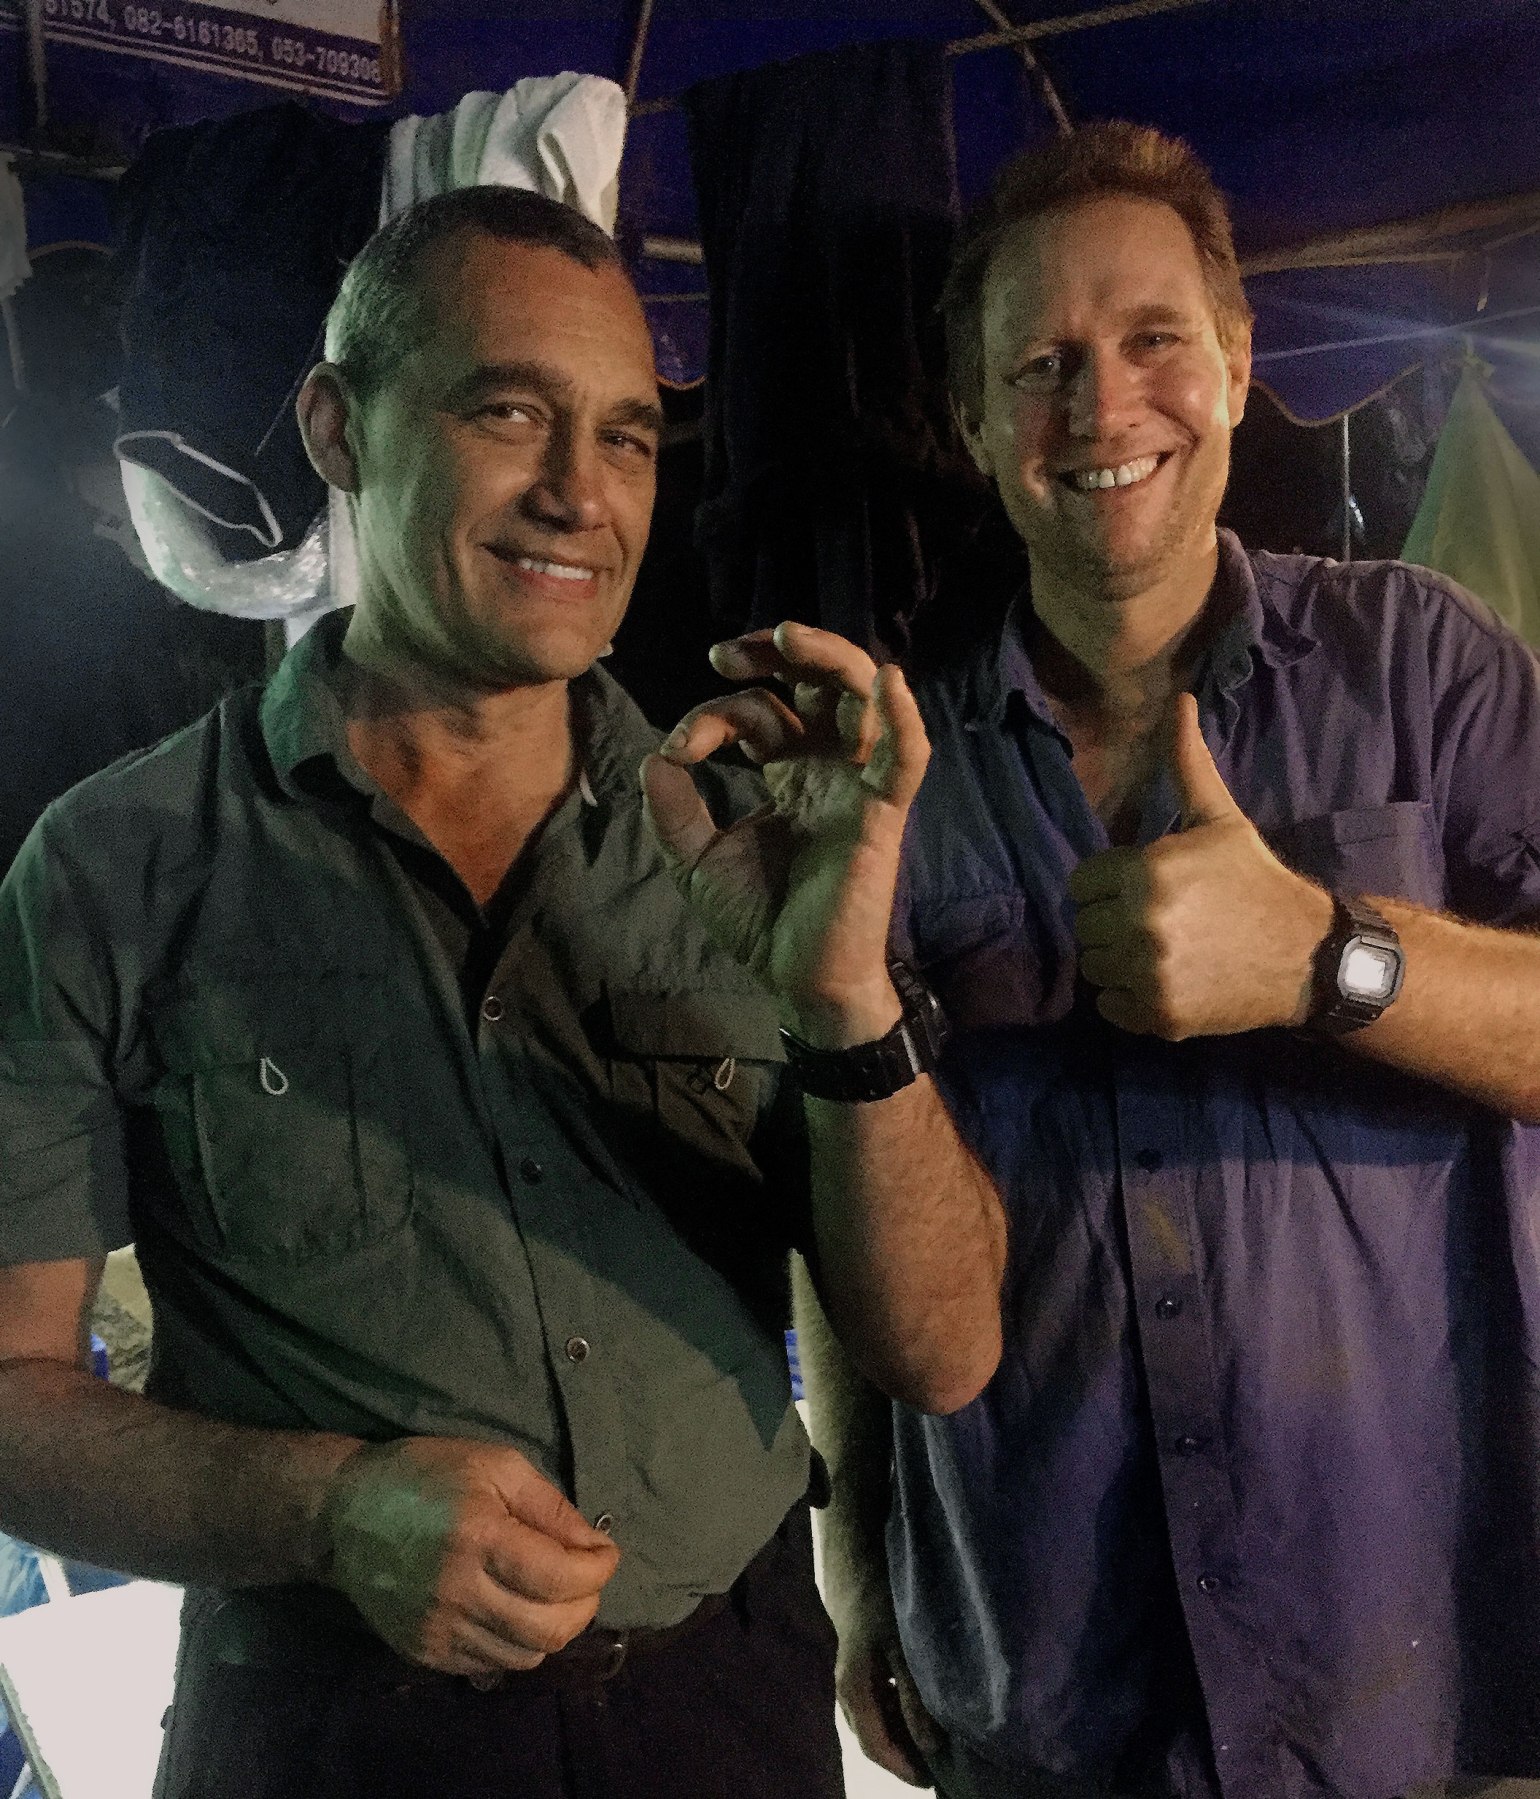
ริชาร์ด แฮริส (วิสัญญีแพทย์)

infobox medical person
| honorific_prefix = Dr
| name = Richard Harris
| image = Craig Challen and Richard Harris.jpg
| caption = Harris (right) with Craig Challen
| birth_name = Richard James Dunbar Harris
| nationality = ออสเตรเลีย
| occupation = วิสัญญีแพทย์
| known_for = ปฏิบัติการค้นหาและกู้ภัยถ้ำหลวง
ริชาร์ด เจมส์ ดันบาร์ แฮริส () เป็นวิสัญญีแพทย์ชาวออสเตรเลียและนักประดาน้ำในถ้ำที่มีบทบาทสำคัญใน ปฏิบัติการค้นหาและกู้ภัยถ้ำหลวง เขาและเครก ชาลเลนได้รับรางวัล Australian of the Year 2019 ร่วมกันอันเป็นผลมาจากการช่วยเหลือครั้งนั้น แฮร์ริสได้รับการแต่งตั้งเป็นรองผู้ว่าการรัฐเซาท์ออสเตรเลียในปี 2024
== อาชีพแพทย์ ==
หลังจากเรียนจบที่ St Peter's College เมือง แอดิเลด แฮร์ริสสำเร็จการศึกษาระดับปริญญาตรีสาขาแพทยศาสตร์และศัลยศาสตร์บัณฑิตที่ Flinders University ในปี ค.ศ. 1988 ต่อมาเขาสำเร็จการศึกษาด้านวิสัญญีแพทย์ในสหราชอาณาจักรและนิวซีแลนด์
แฮร์ริสทำงานเป็นที่ปรึกษาด้านแพทย์ทางอากาศและวิสัญญีแพทย์ให้กับ South Australian Ambulance Service เขาเคยทำงานในทีมช่วยเหลือทางการแพทย์ในกรณีภัยพิบัติทางธรรมชาติในภูมิภาคแปซิฟิก และมีส่วนร่วมในภารกิจ Australian Aid ที่ วานูอาตู
ในเดือนมกราคม 2024 มีการประกาศว่าแฮร์ริสจะเป็นรองผู้ว่าการรัฐเซาท์ออสเตรเลีย
== นักดำน้ำในถ้ำ ==
แฮริสเป็นนักประดาน้ำในถ้ำที่มีประสบการณ์มากกว่า 30 ปี ประสบการณ์การดำน้ำในถ้ำของแฮริสรวมถึงการนำทีมนักดำน้ำชาวออสเตรเลียในการดำน้ำบันทึกความลึก 192 และ 221 เมตร (210 และ 242 หลา) ในปี ค.ศ. 2011 และ ค.ศ. 2012 ขณะค้นหาแหล่งต้นน้ำของแม่น้ำ Pearse ของนิวซีแลนด์ ภารกิจนี้ถูกถ่ายทำให้กับเนชั่นแนลจีโอกราฟิก ในปี ค.ศ. 2011 แฮร์ริสได้รับการร้องขอจากตำรวจเซาท์ออสเตรเลียให้เข้าร่วมในการกู้ร่างเพื่อนสนิทของเขา Agnes Milowka ซึ่งเสียชีวิตขณะสำรวจถ้ำใกล้ แทนทานูลา ทางตะวันออกเฉียงใต้ของรัฐเซาท์ออสเตรเลีย
ในปี ค.ศ. 2009 แฮร์ริสได้รับรางวัล "ความสำเร็จดีเด่น" ในการประชุมวิชาการเพื่อเป็นการแสดงถึงความทุ่มเทของเขาในการสำรวจการดำน้ำในถ้ำ และในปี ค.ศ. 2017 เขาได้รับรางวัลเช่นกัน
== ปฏิบัติการค้นหาและกู้ภัยถ้ำหลวง ==
ในเดือนมิถุนายนปี ค.ศ. 2018 แฮร์ริสกำลังจะออกเดินทางในช่วงวันหยุดเพื่อไปดำน้ำในถ้ำที่ Nullarbor Plain เมื่อเขาและคู่หูนักดำน้ำ เครก ชาลเลน ได้รับการร้องขอจากรัฐบาลไทยตามคำแนะนำของผู้เชี่ยวชาญด้านการดำน้ำในถ้ำชาวอังกฤษ พวกเขาจึงยกเลิกแผนการดำน้ำในวันหยุดและเดินทางมายังประเทศไทยเพื่อพยายามช่วยเหลือเด็กไทยสิบสองคนและโค้ชทีมฟุตบอลของพวกเขาที่ ปฏิบัติการค้นหาและกู้ภัยถ้ำหลวง|ถูกขังอยู่ในถ้ำหลวงขุนน้ำนางนอน
ความพยายามของแฮร์ริสตลอดการกู้ภัยได้รับการอธิบายว่าเป็นสิ่งจำเป็น เขาทำการประเมินทางการแพทย์กับเด็กชายทั้งหมดที่ติดอยู่ในถ้ำและมันเป็นคำแนะนำของเขาว่าเจ้าหน้าที่ควรเริ่มต้นการช่วยชีวิตเด็กที่แข็งแกร่งที่สุดก่อนตามด้วยเด็กที่อ่อนแอที่สุด ระหว่างการช่วยเหลือแฮร์ริสได้ให้ยากล่อมประสาทกับเด็กชายเพื่อทำให้มั่นใจว่าพวกเขาจะไม่ตื่นตระหนกในระหว่างการช่วยเหลือ แฮริสและชาลเลนเป็นสมาชิก 2 คนสุดท้ายของทีมกู้ภัยที่ออกจากถ้ำหลังจากการช่วยเหลือ
เมื่อวันที่ 24 กรกฎาคม ค.ศ. 2018 แฮริส พร้อมด้วย ชาลเลน ได้รับรางวัล Star of Courage และ Medal of Order of Australia จาก ผู้สำเร็จราชการออสเตรเลีย เมื่อวันที่ 7 กันยายน ปีเดียวกัน สมเด็จพระเจ้าอยู่หัวมหาวชิราลงกรณ บดินทรเทพยวรางกูร ได้พระราชทาน เครื่องราชอิสริยาภรณ์อันเป็นที่สรรเสริญยิ่งดิเรกคุณาภรณ์ ชั้น ปฐมดิเรกคุณาภรณ์ แก่ แฮริส และ ชาลเลน
ในวันชาติออสเตรเลียปี ค.ศ. 2019 แฮร์ริสได้รับการประกาศให้เป็น ชาวออสเตรเลียแห่งปี 2019 ร่วมกับชาลเลน
เมื่อวันที่ 5 พฤศจิกายน ค.ศ. 2019 หมอแฮร์ริสและชาลเลนได้เผยแพร่หนังสือ Against All Odds ที่เล่าถึงการมีส่วนร่วมในการช่วยเหลือเด็กชายจากถ้ำหลวง ในหนังสือและในการสัมภาษณ์ทางวิทยุที่โปรโมตหนังสือ พวกเขาแก้ไขความไม่ถูกต้องบางประการในสื่อเกี่ยวกับการช่วยชีวิต เขากล่าวว่าเขาไม่ได้เลือกลำดับที่เด็กชายจะออกจากถ้ำ และเด็กชายตัดสินใจเองโดยพิจารณาจากระยะทางที่เด็กชายแต่ละคนอาศัยอยู่ห่างจากถ้ำ นอกจากนี้ เขายังกล่าวอีกว่า เด็กชายทั้ง 12 คนหมดสติไปโดยสมบูรณ์ ขณะที่พวกเขาถูกพาตัวออกจากถ้ำที่ถูกน้ำท่วม ขณะที่เขาฉีดยาเข้ากล้ามเนื้อที่ต้นขาให้เด็กชายแต่ละคน ๆ ละ 2 เข็ม คือ คีตามีนเพื่อให้พวกเขาหลับ และ อะโตรไพน์ เพื่อระงับการผลิตน้ำลายเพื่อหยุดการสำลัก
== รองผู้ว่าการรัฐเซาท์ออสเตรเลีย ==
เมื่อวันที่ 25 มกราคม 2024 แฮร์ริสได้รับแต่งตั้งให้เป็นรองผู้ว่าการรัฐเซาท์ออสเตรเลีย แฮร์ริสจะสาบานตนในวันที่ 9 กุมภาพันธ์ 2024
== เครื่องราชอิสริยาภรณ์ ==
*
== อ้างอิง ==
หมวดหมู่:บุคคลที่ยังมีชีวิตอยู่
หมวดหมู่:วิสัญญีแพทย์
หมวดหมู่:นักดำน้ำในถ้ำ